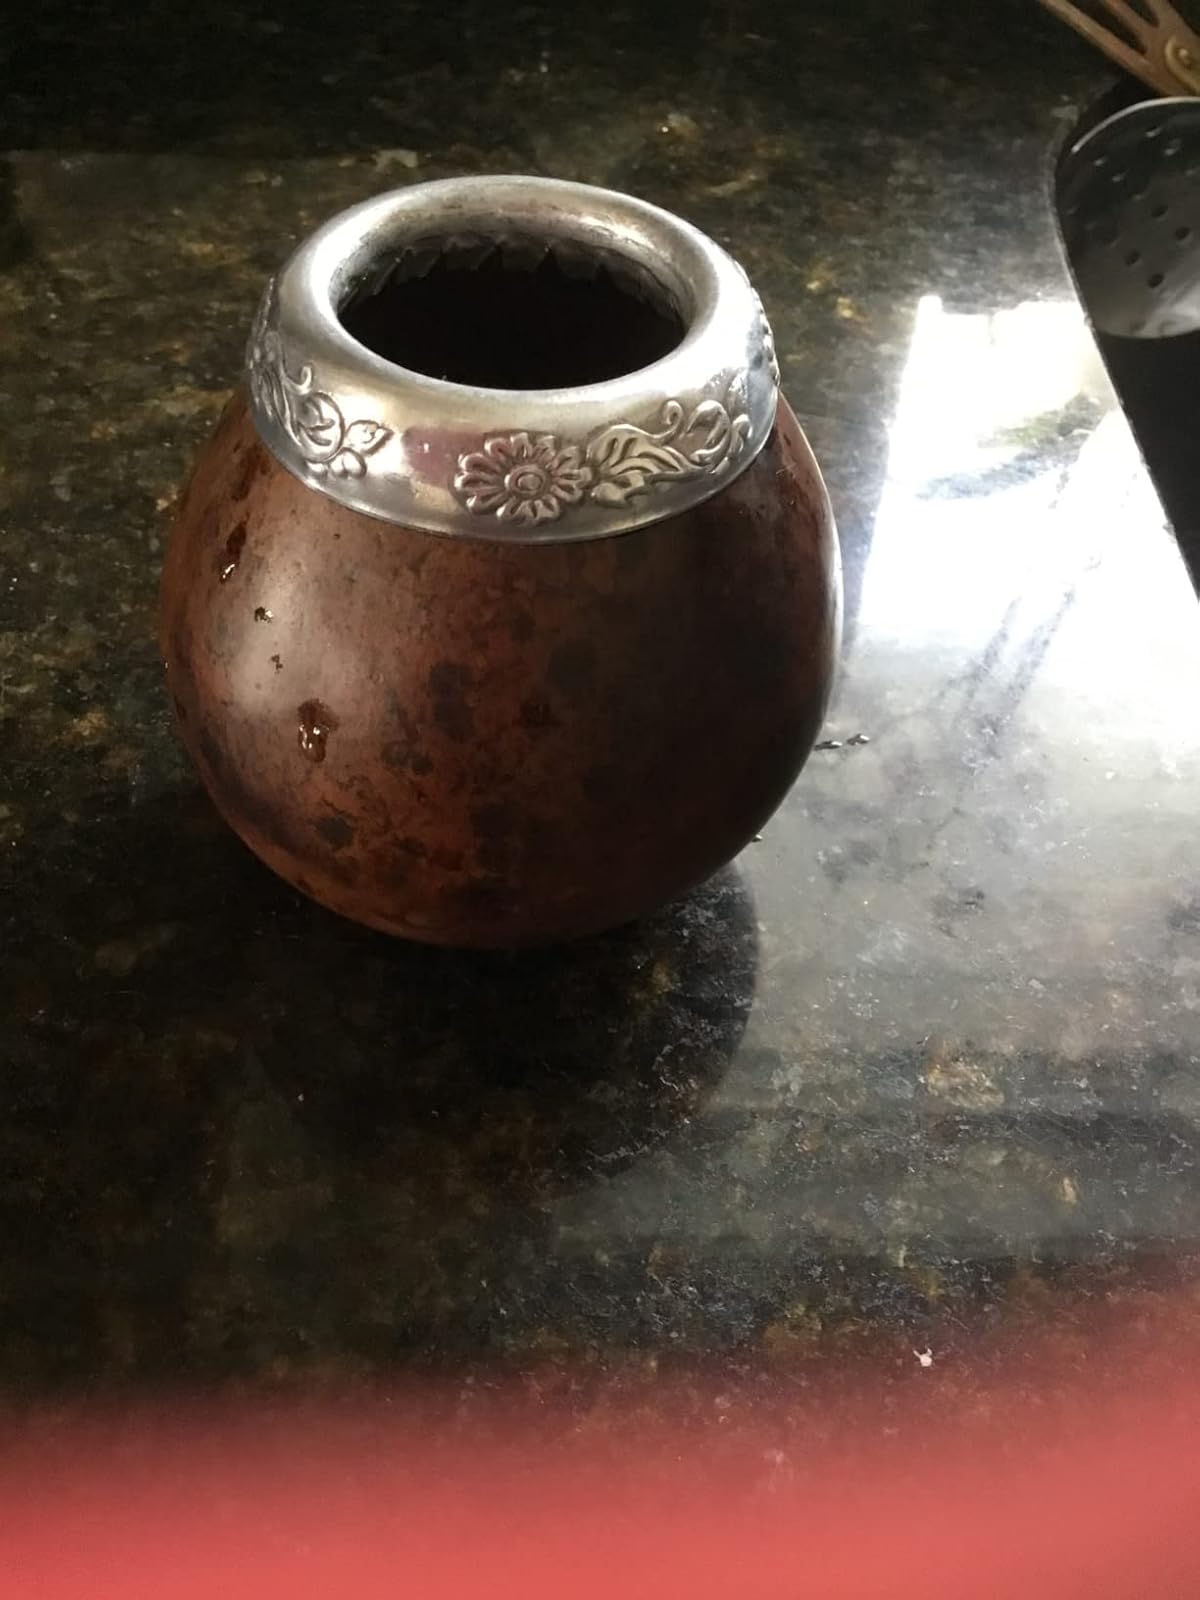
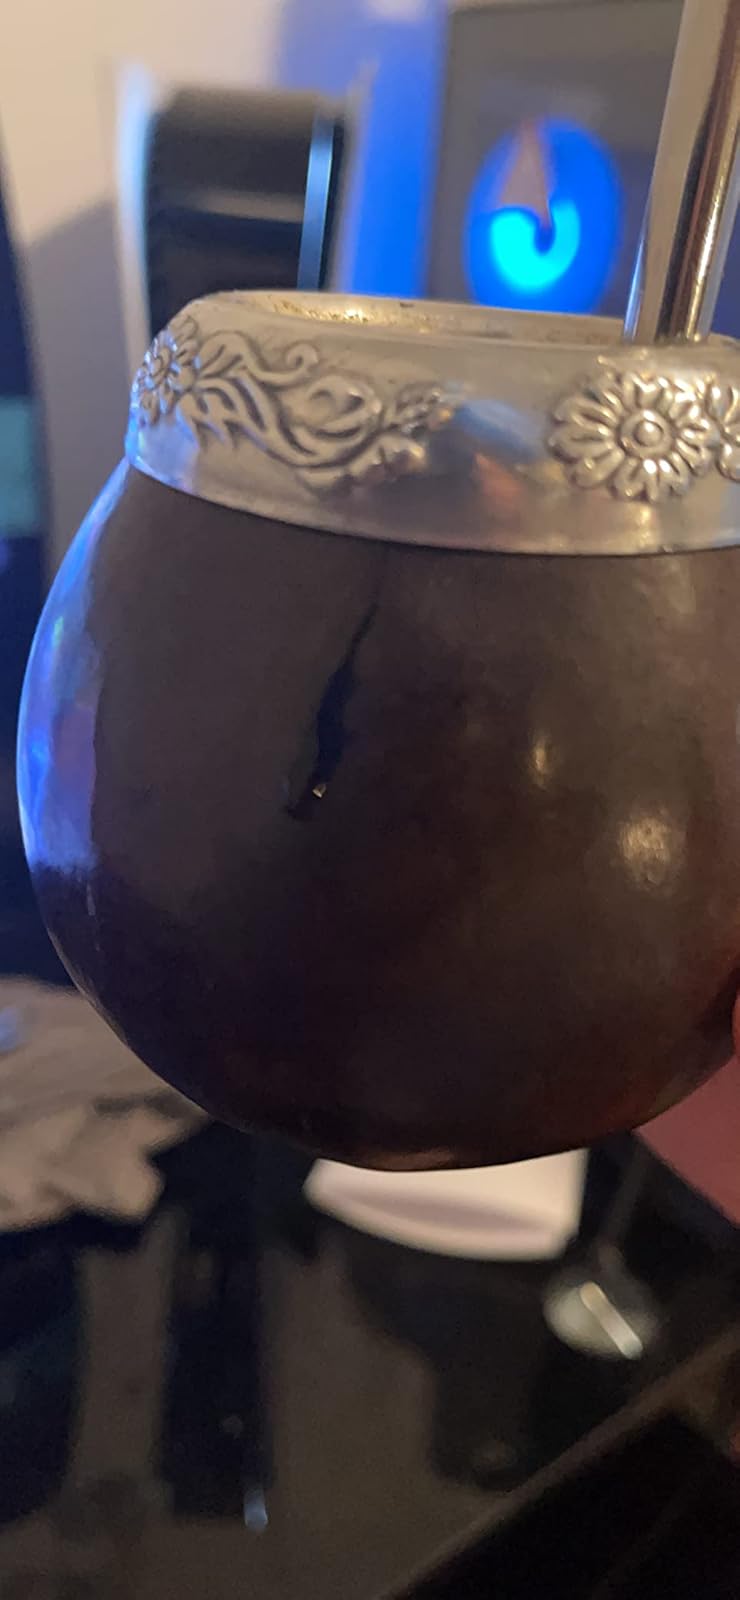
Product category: items_tea
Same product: yes